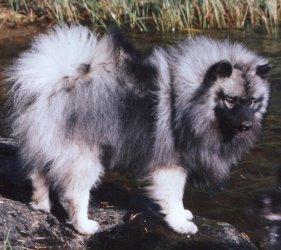
keeshond